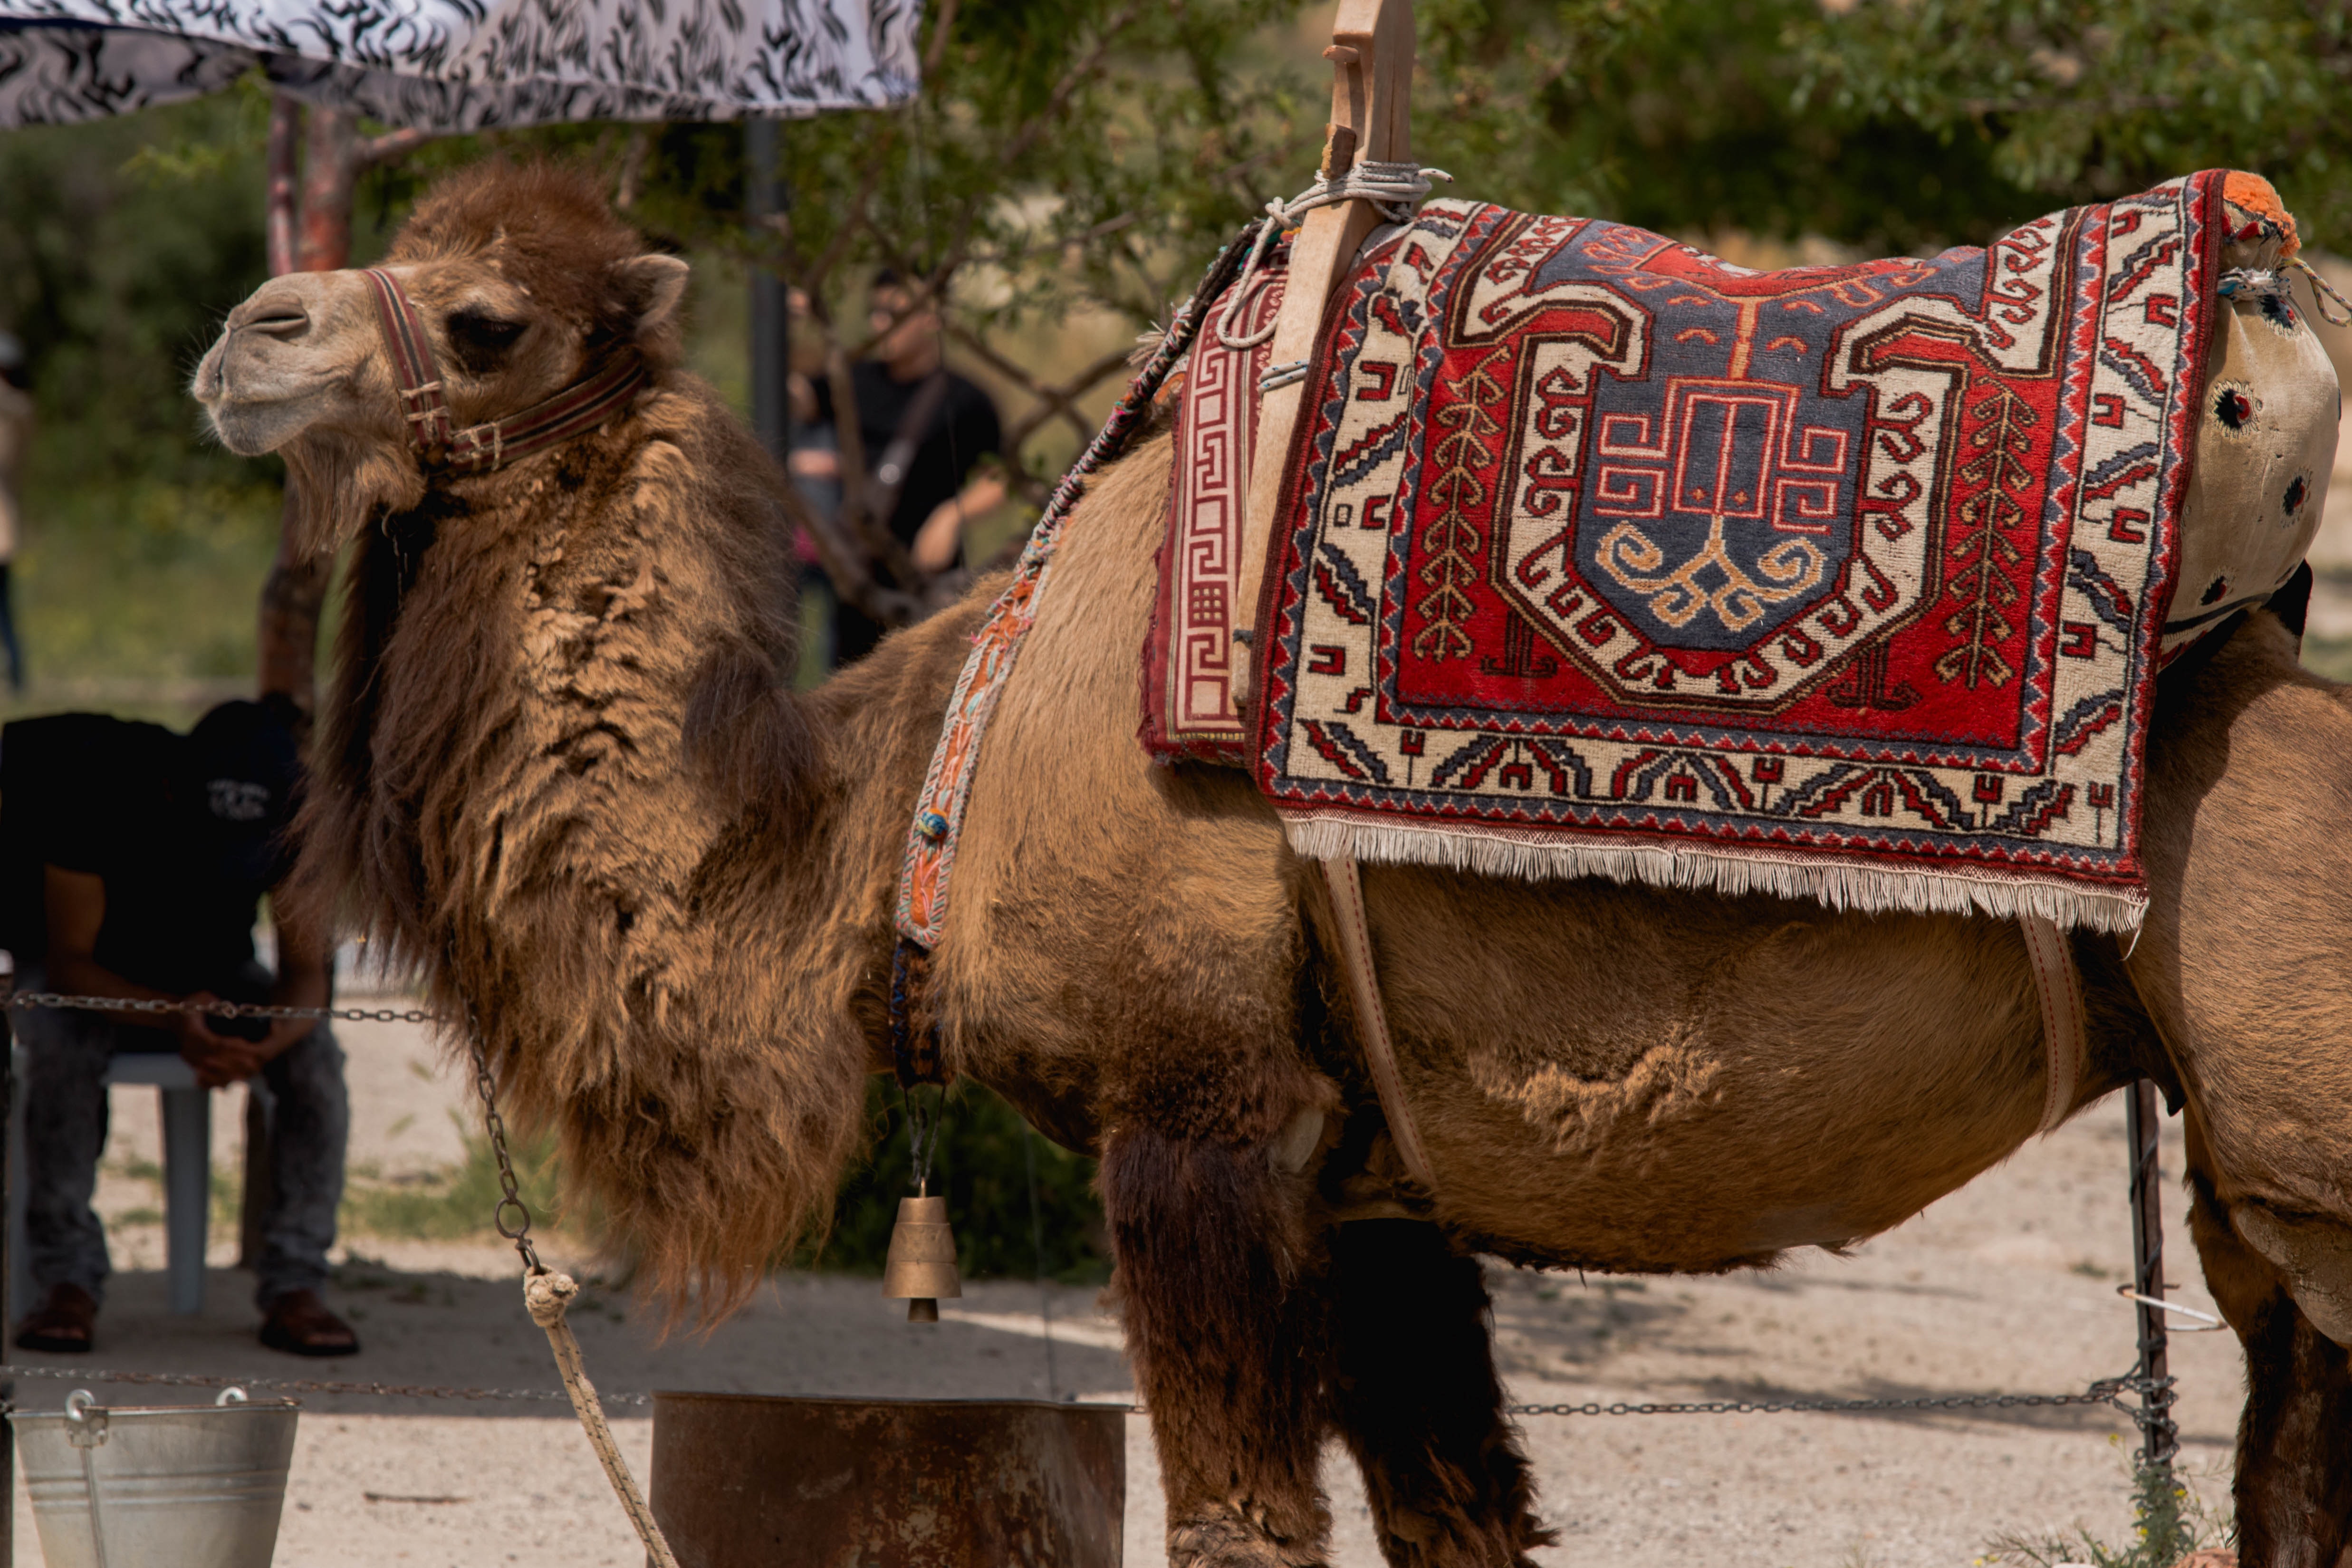
camel, mammal, camelid, vertebrate, arabian camel, mode of transport, livestock, pack animal, adaptation, working animal, bactrian camel